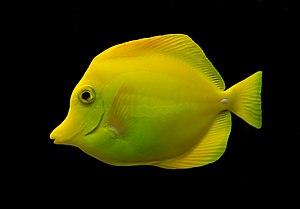
Chirurgien jaune à l'aquarium-Muséum de Liège (Belgique)
Le sous-ordre des Acanthuroidei regroupe six familles de poissons de l'ordre des Perciformes.
Zebrasoma est un genre de la famille des poissons chirurgiens.